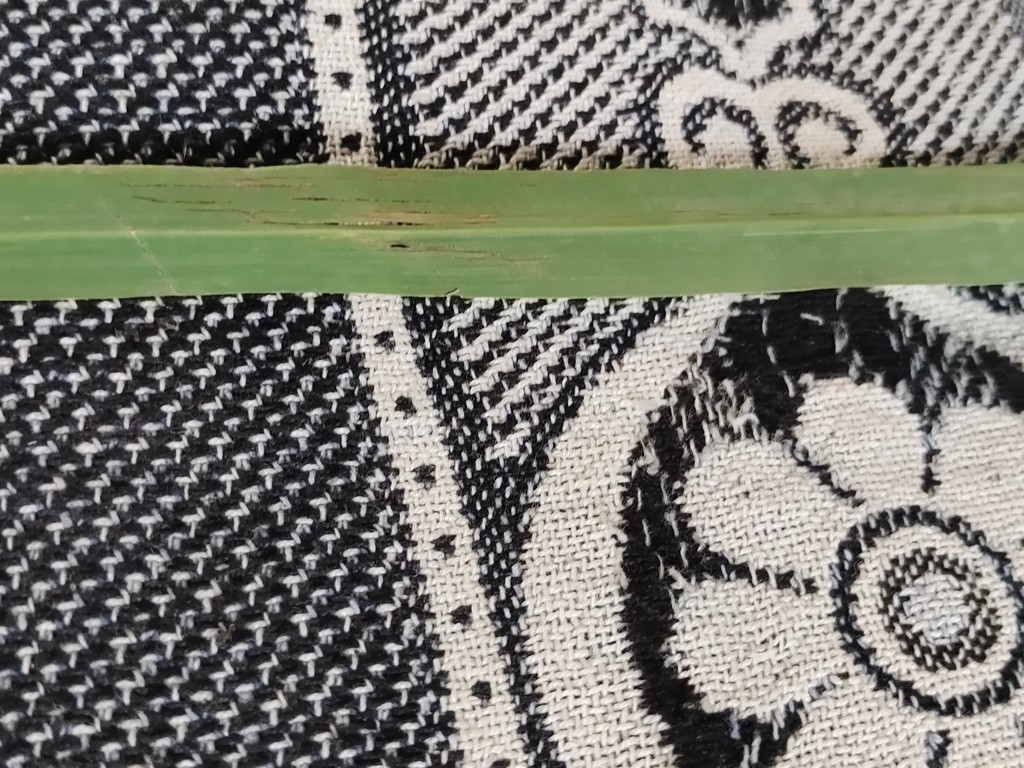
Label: Unhealthy